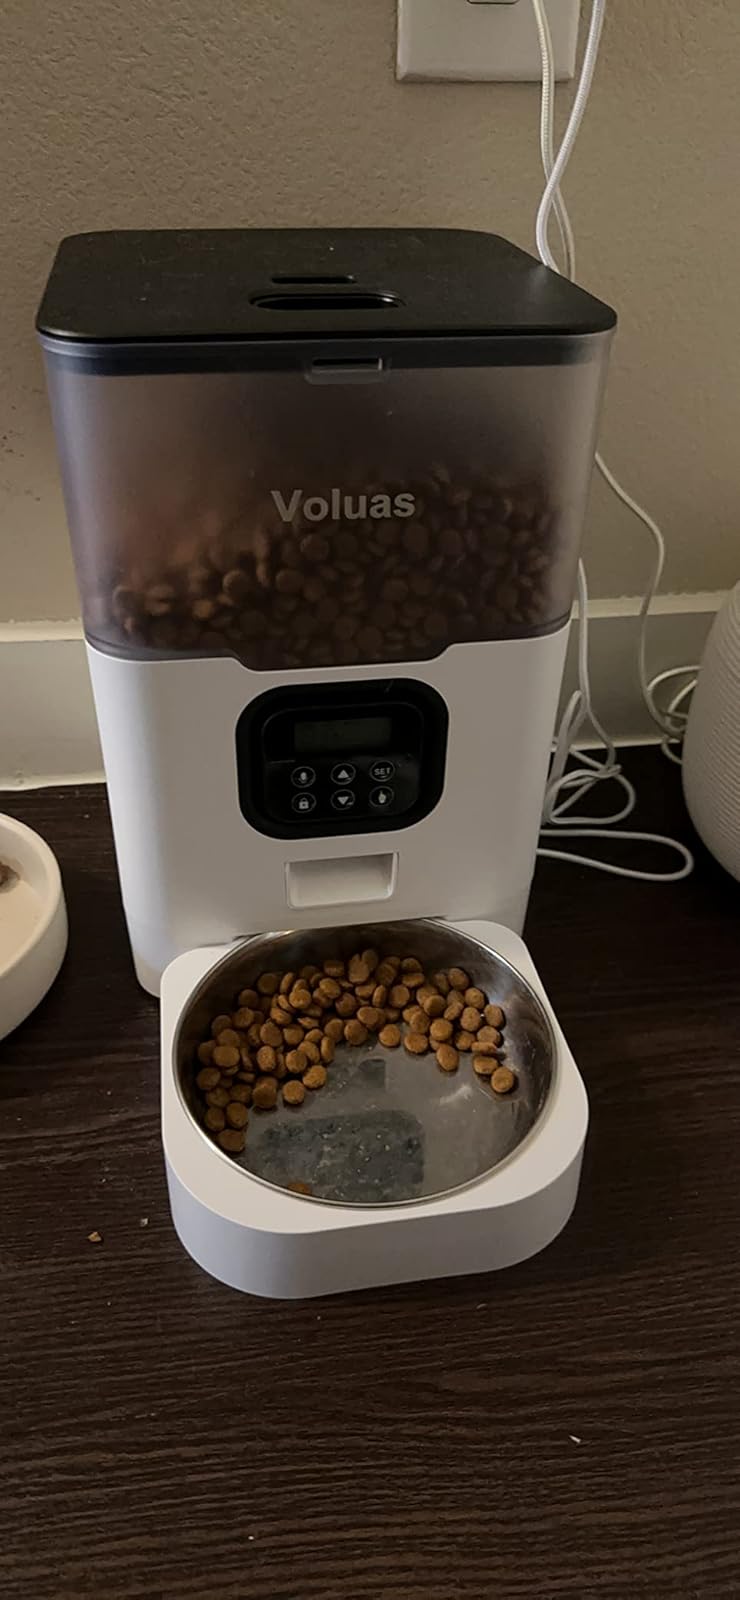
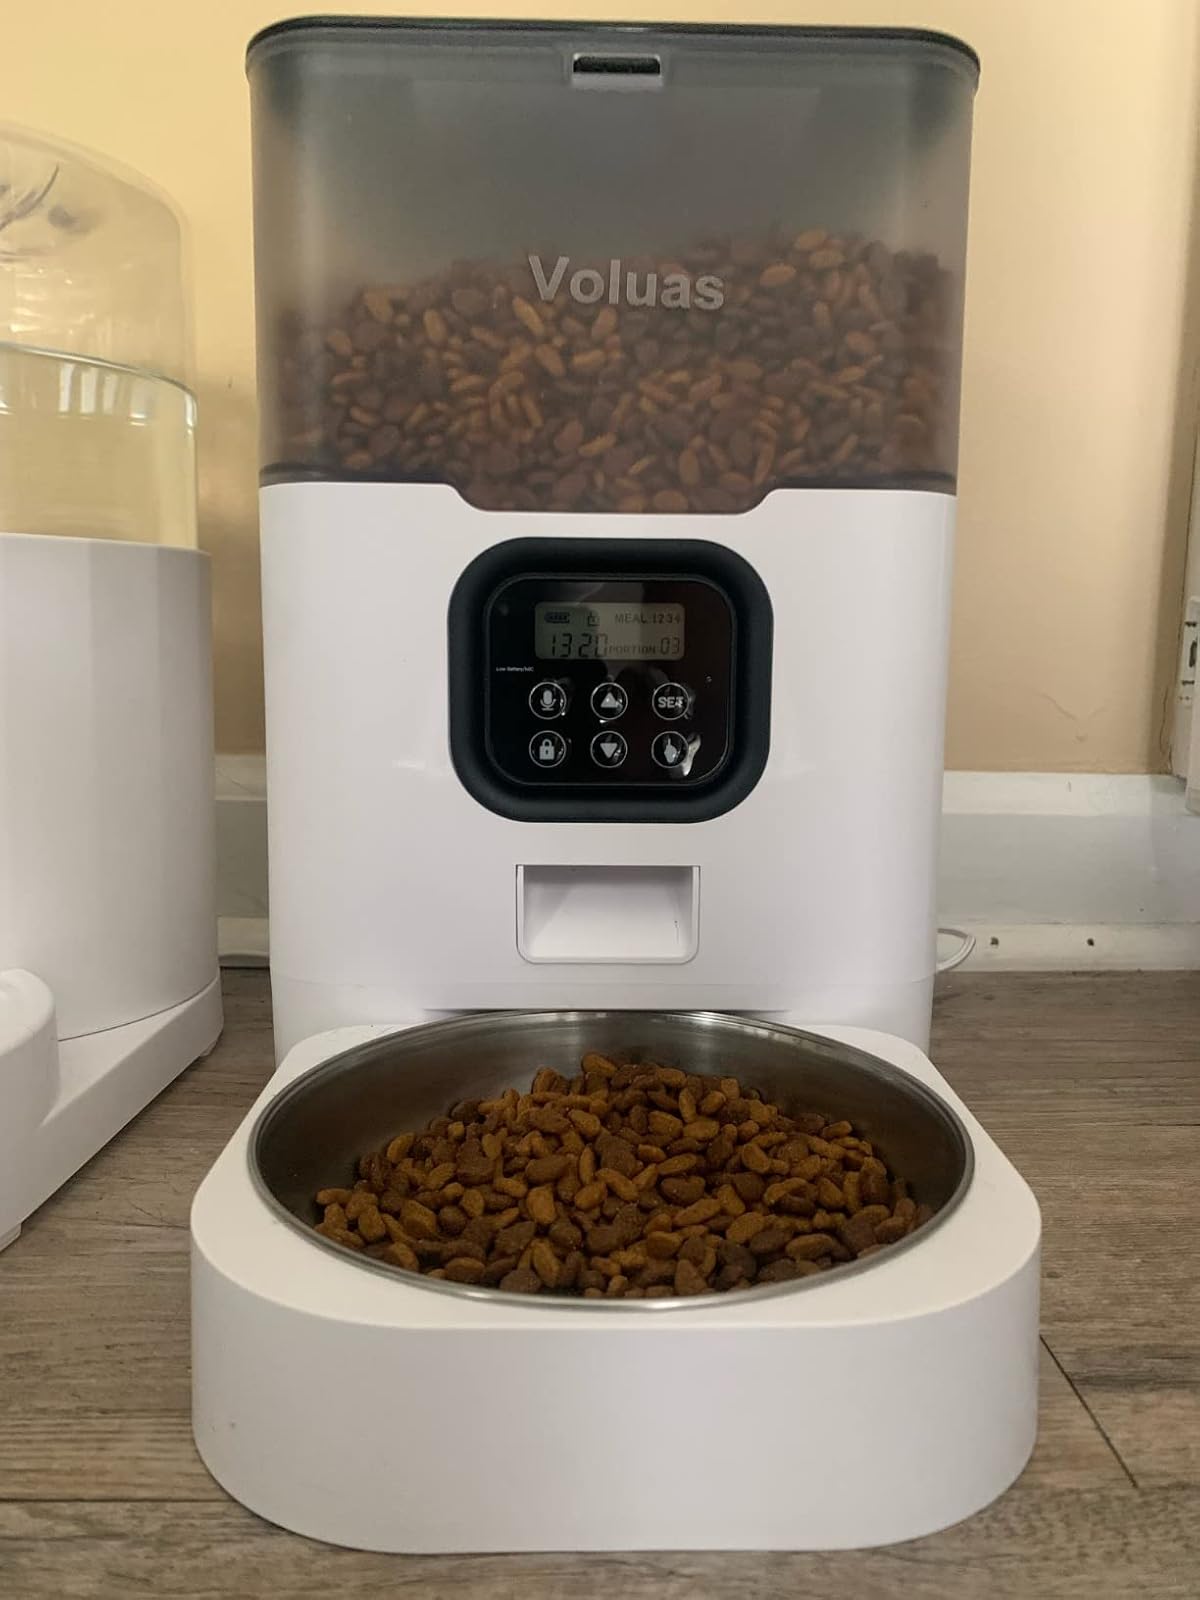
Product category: items_feeder
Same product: yes